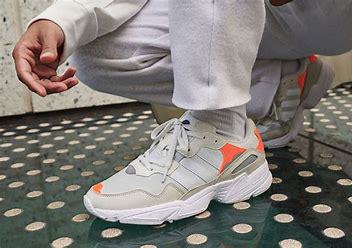
Brand: Adidas
Model: Yung 96